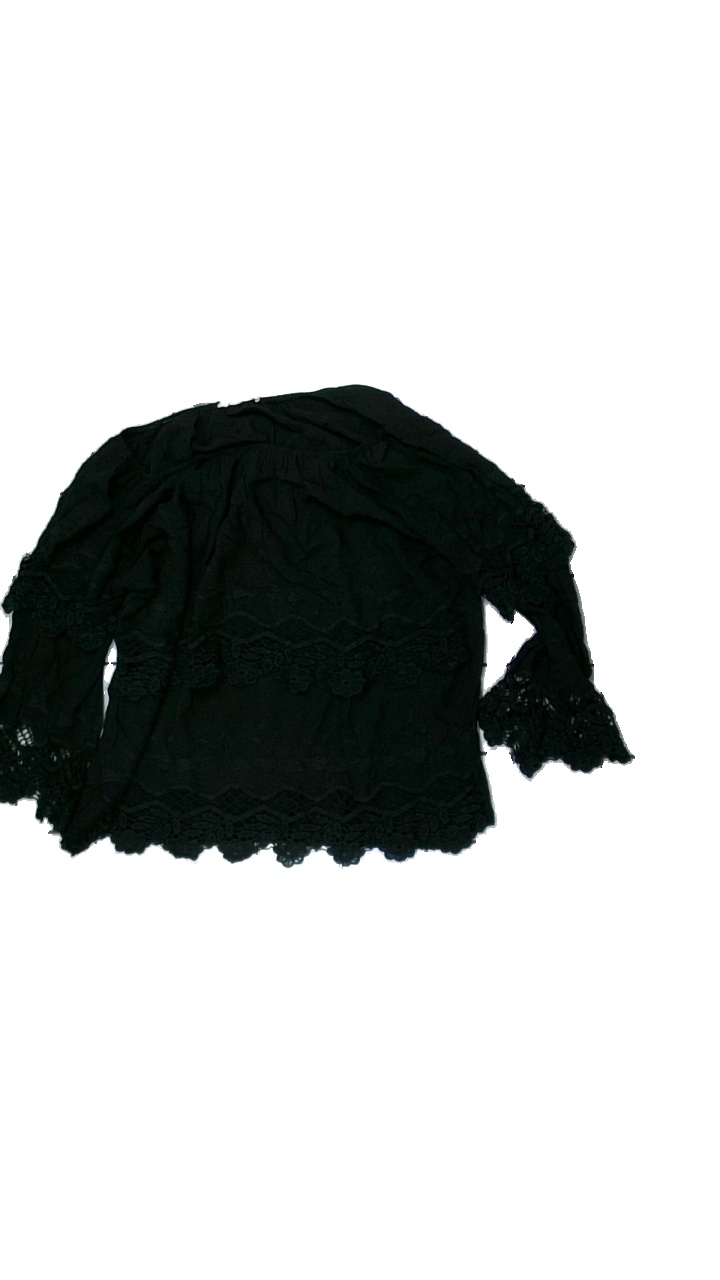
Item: Top (Ladies)
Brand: Mirelle
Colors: Black
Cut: Regular, C-collar
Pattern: Embroidered
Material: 95% viscose, 5% elastane
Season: All
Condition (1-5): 3
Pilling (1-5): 5
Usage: Reuse
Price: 50-100